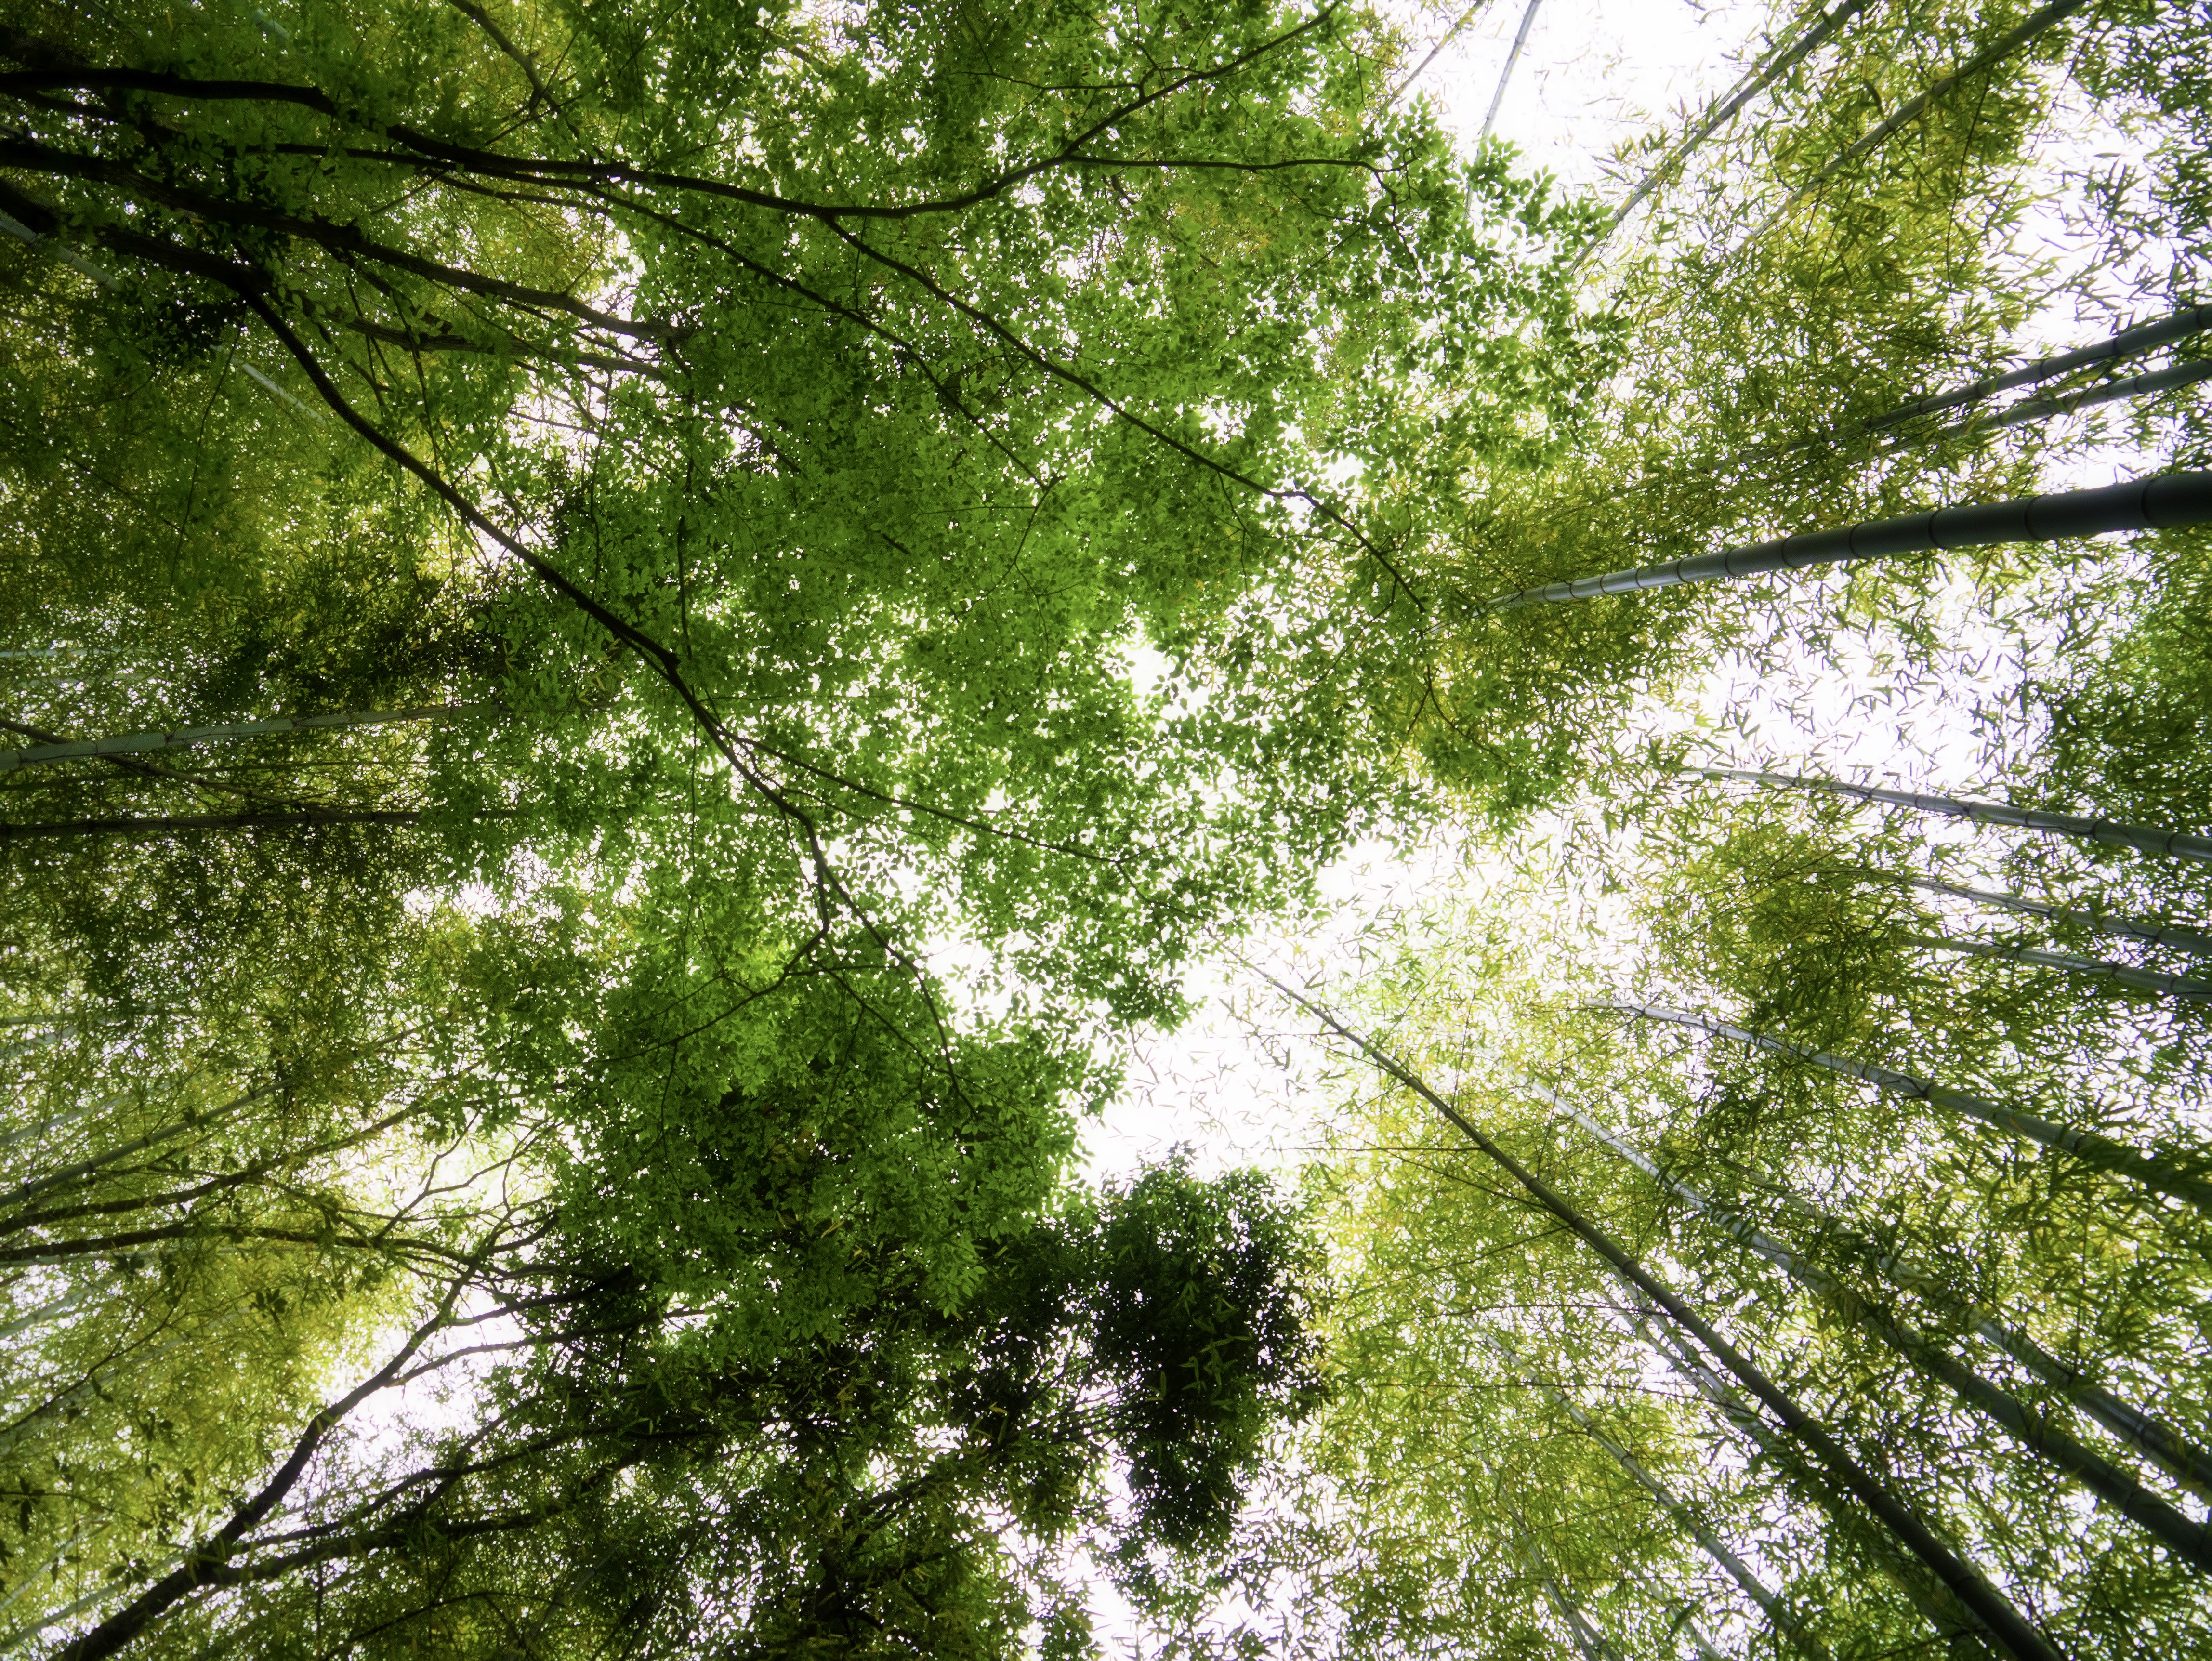
tree, nature, forest, branch, plant, sky, sunlight, leaf, flower, green, botany, japan, flora, kumamoto, vegetation, deciduous, woodland, habitat, bamboo, ecosystem, bamboo forest, biome, natural environment, woody plant, temperate broadleaf and mixed forest, land plant